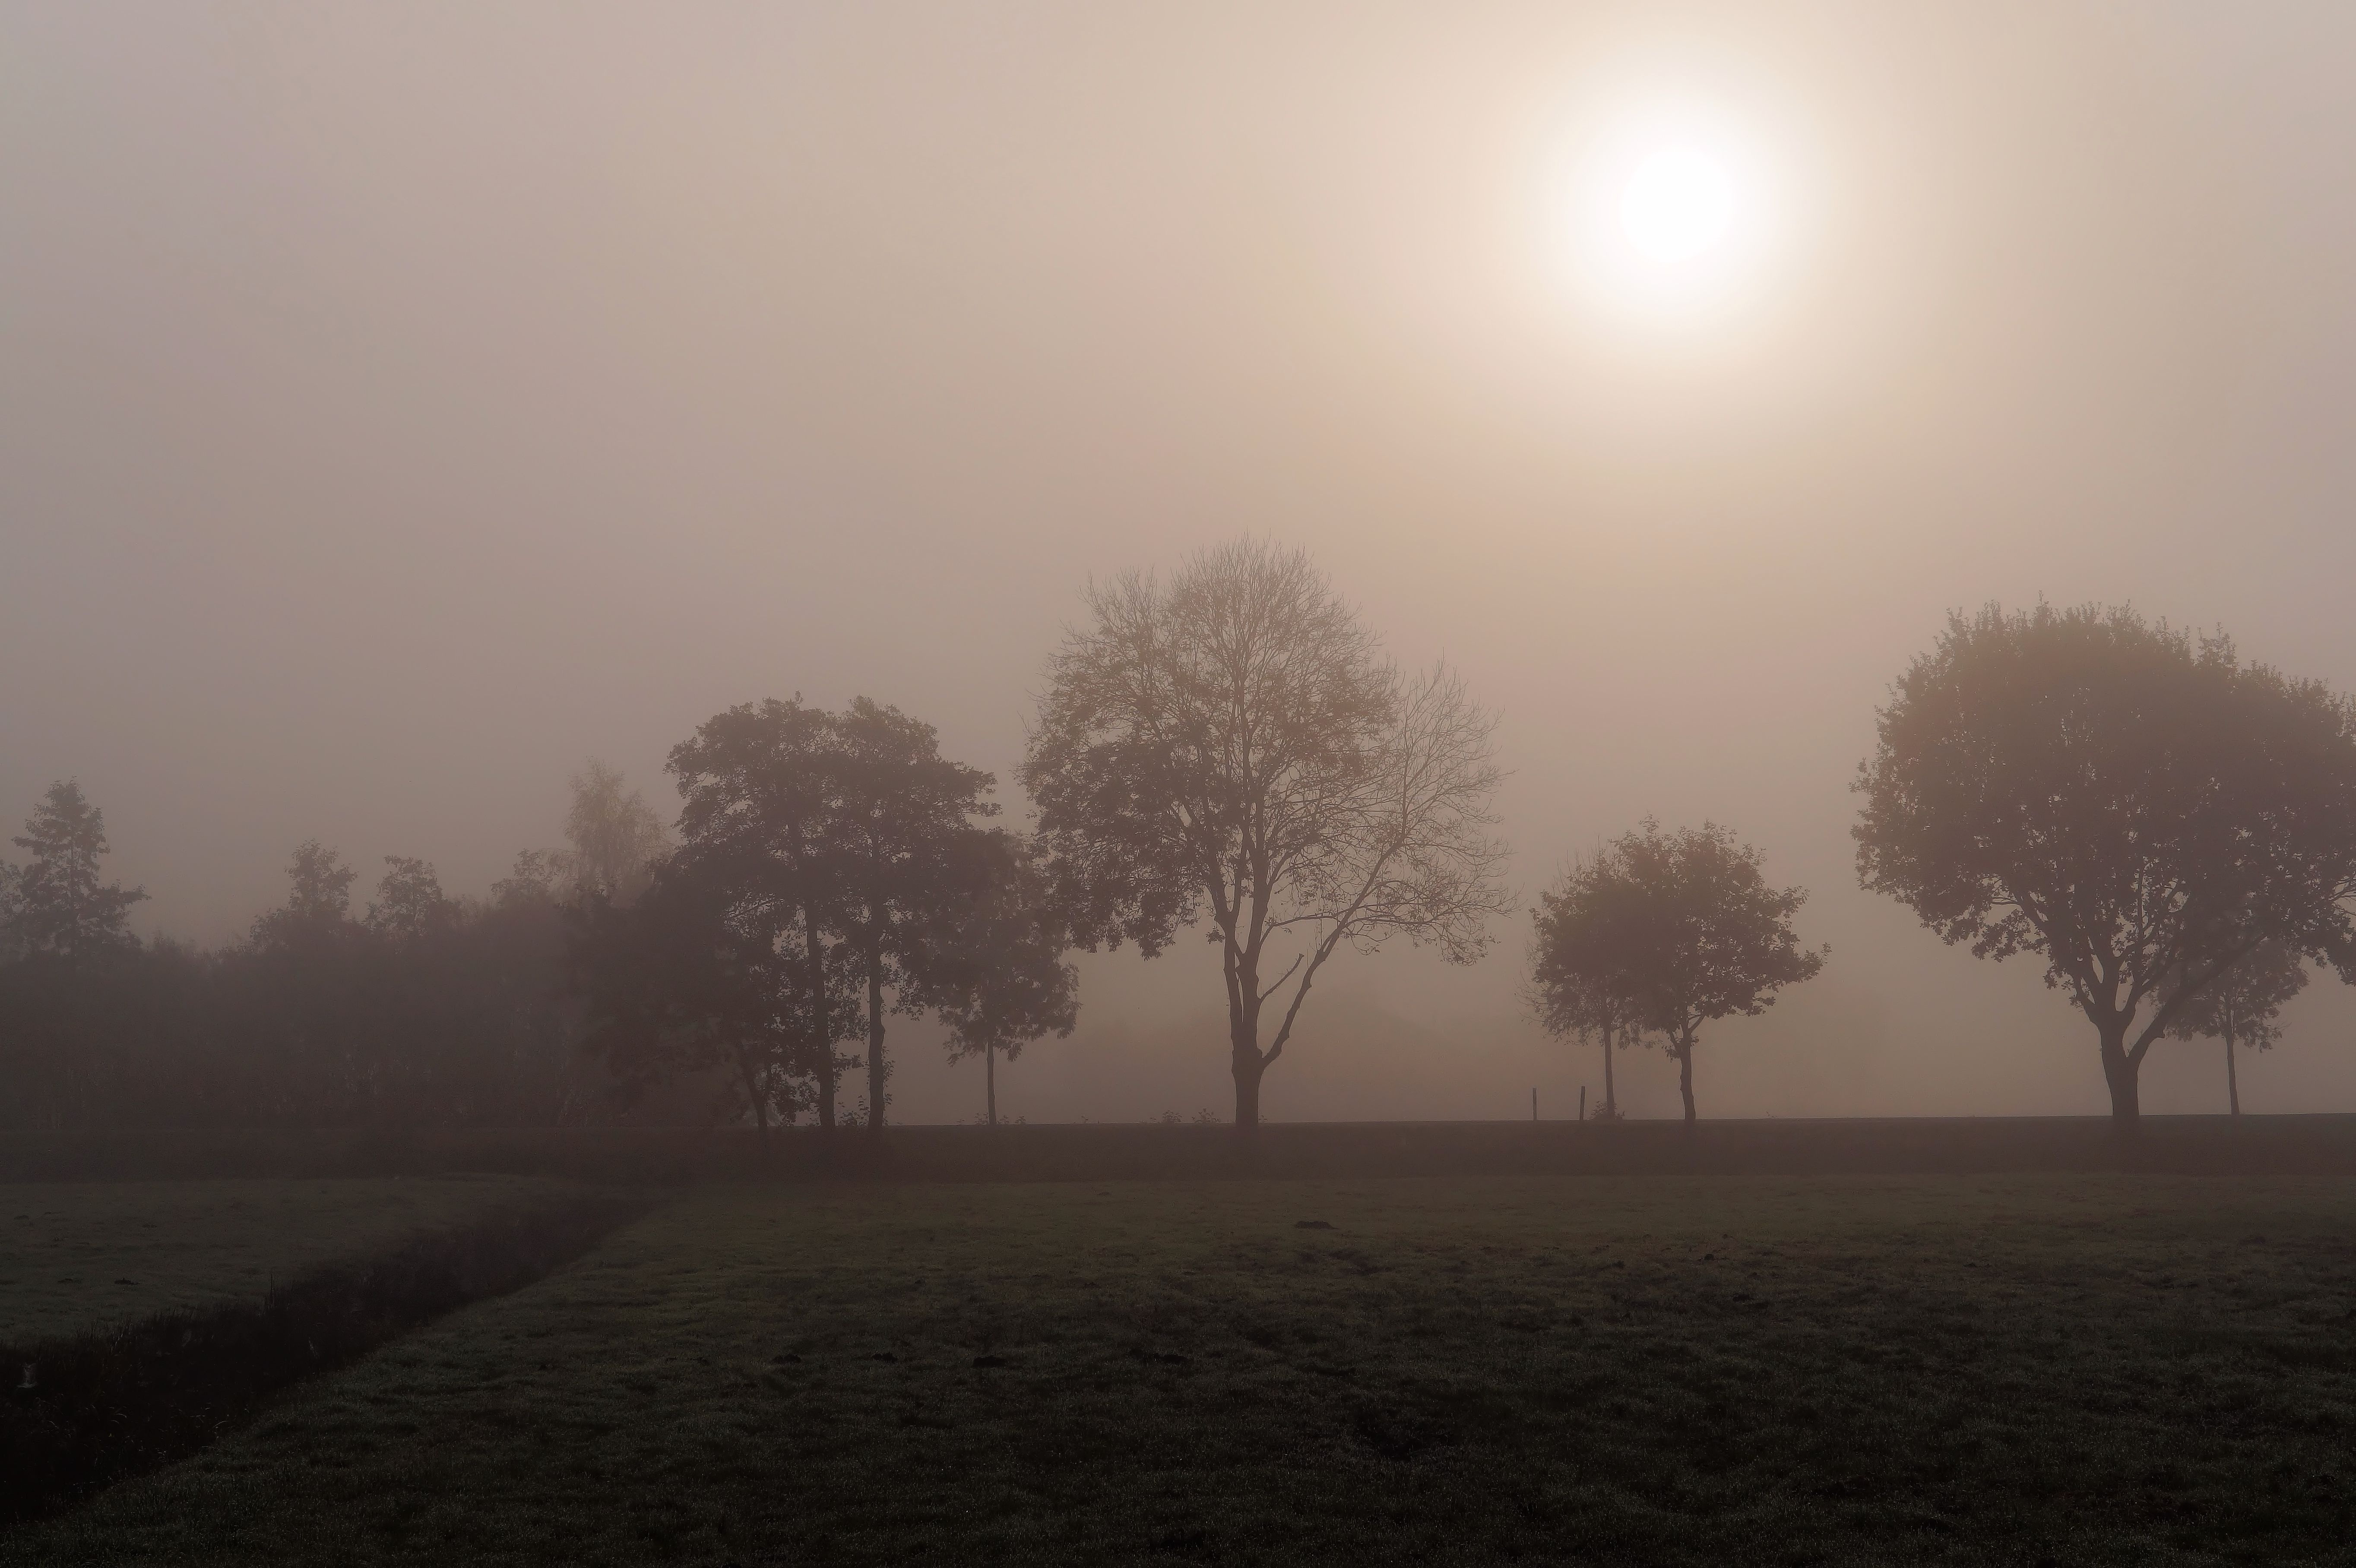
tree, nature, cold, sun, fog, sunrise, sunset, mist, field, sunlight, morning, dawn, atmosphere, foggy, dusk, evening, autumn, weather, haze, trees, aesthetic, branches, mood, hoarfrost, freezing, back light, november day, atmospheric phenomenon